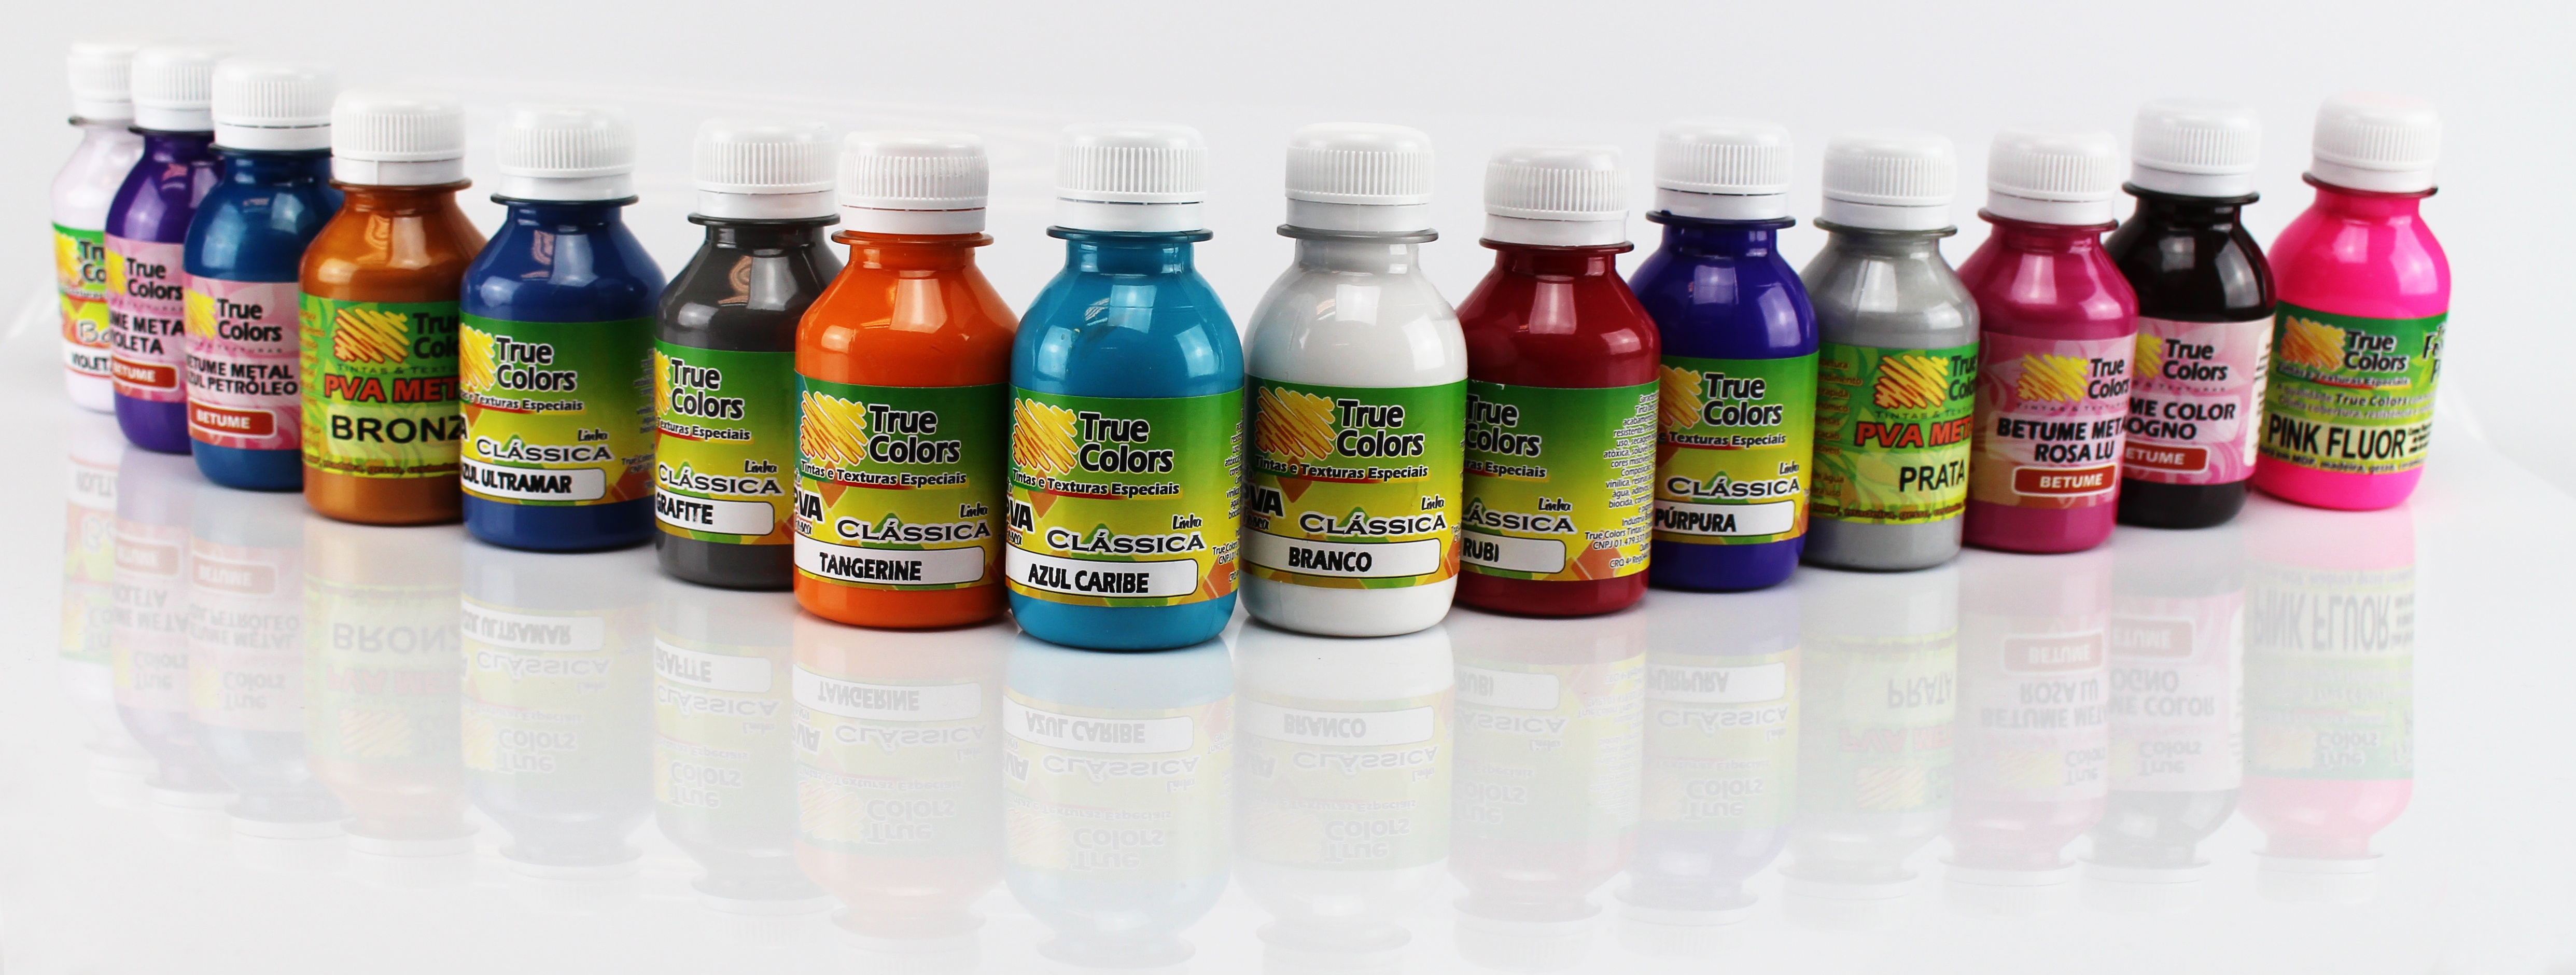
brush, color, painting, brand, product, crafts, magenta, paints, gouache, true colors, ink true colors, pva paint, school ink